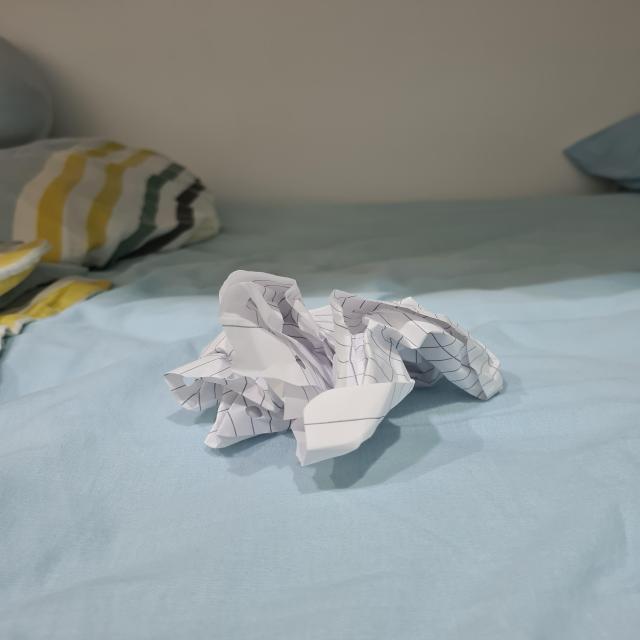
Label: tissues